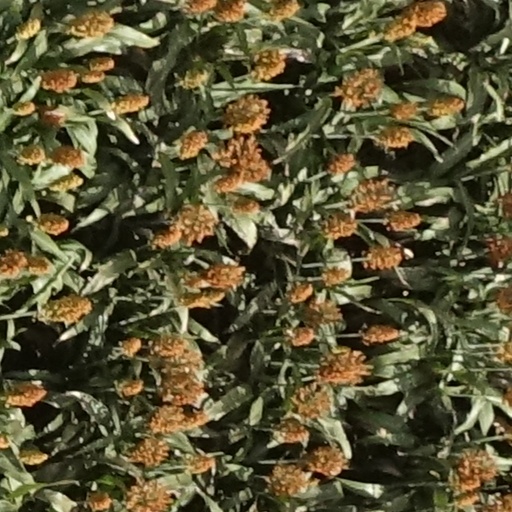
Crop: sorghum